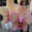
Label: orchid